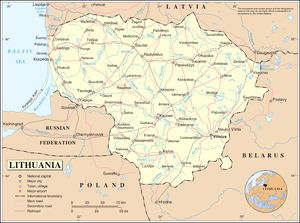
Voici une liste de points extrêmes de la Lituanie.
La Lituanie, en forme longue la république de Lituanie est un pays d’Europe du Nord situé sur la rive orientale de la mer Baltique, au nord-est de la Pologne, au nord-ouest de la Biélorussie, au sud de la Lettonie et à l'est de l'oblast russe de Kaliningrad. Sa capitale est Vilnius. C'est le plus méridional des Pays baltes ainsi que le plus peuplé et le plus grand en superficie.